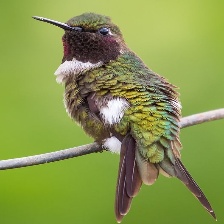
Species: AMETHYST WOODSTAR
Scientific name: CALLIPHLOX AMETHYSTINA
ImageNet parent category: hummingbird